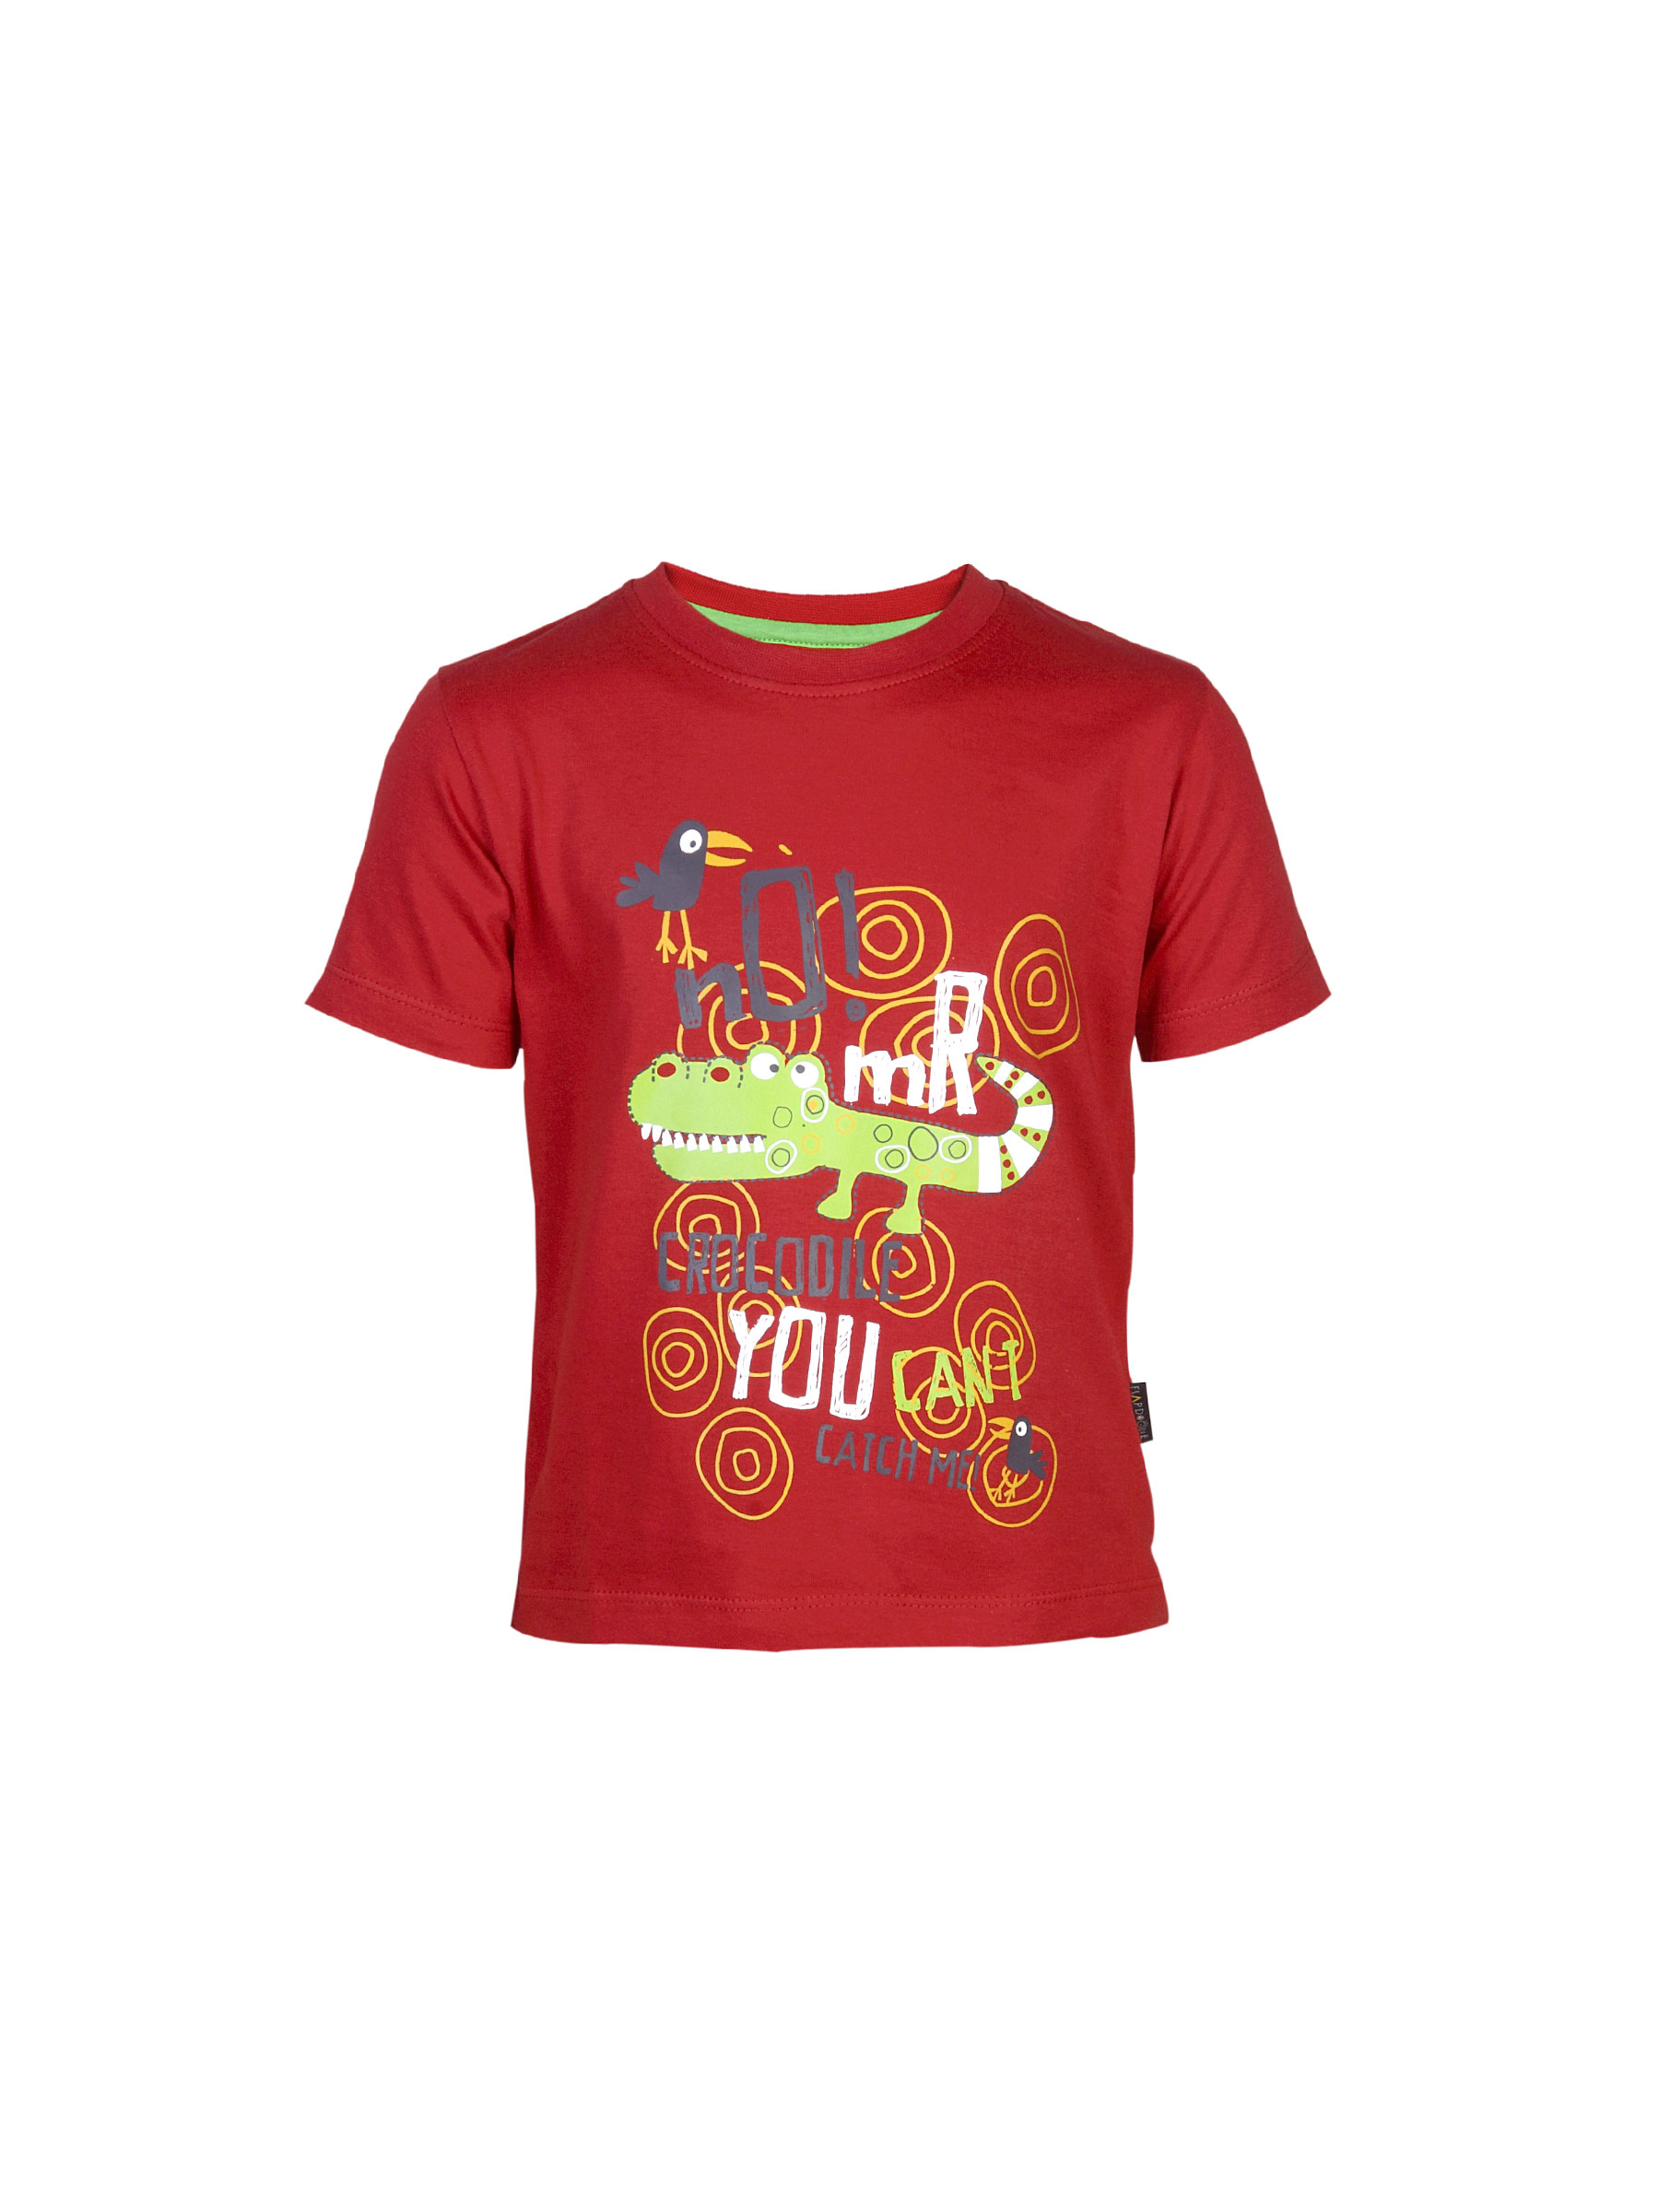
Doodle Boys Catch Me Red Tshirt
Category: Apparel / Topwear / Tshirts
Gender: Boys
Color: Red
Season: Fall 2011
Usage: Casual